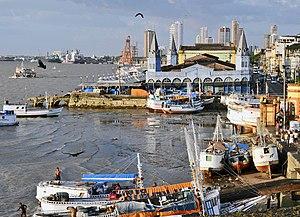
Belém, Brésil: Port de pêche à marée basse et marché couvert Ver-o-Peso. Photo prise à partir des remparts du Fort Castelo. Les urubus noirs (Coragyps atratus brasiliensis) sont nombreux ici, où ils se nourrissent de restes de poissons et de déchets du marché couvert tout proche.